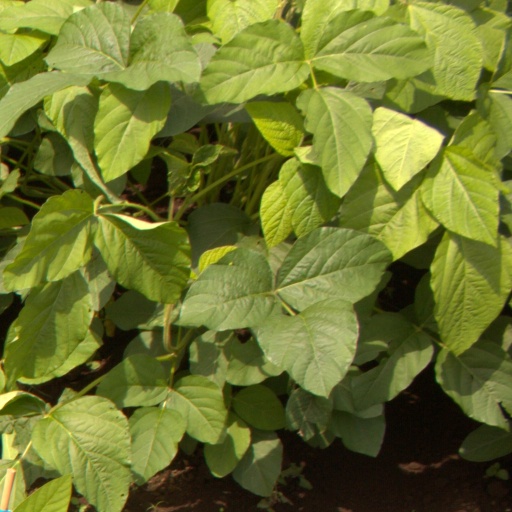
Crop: soybean